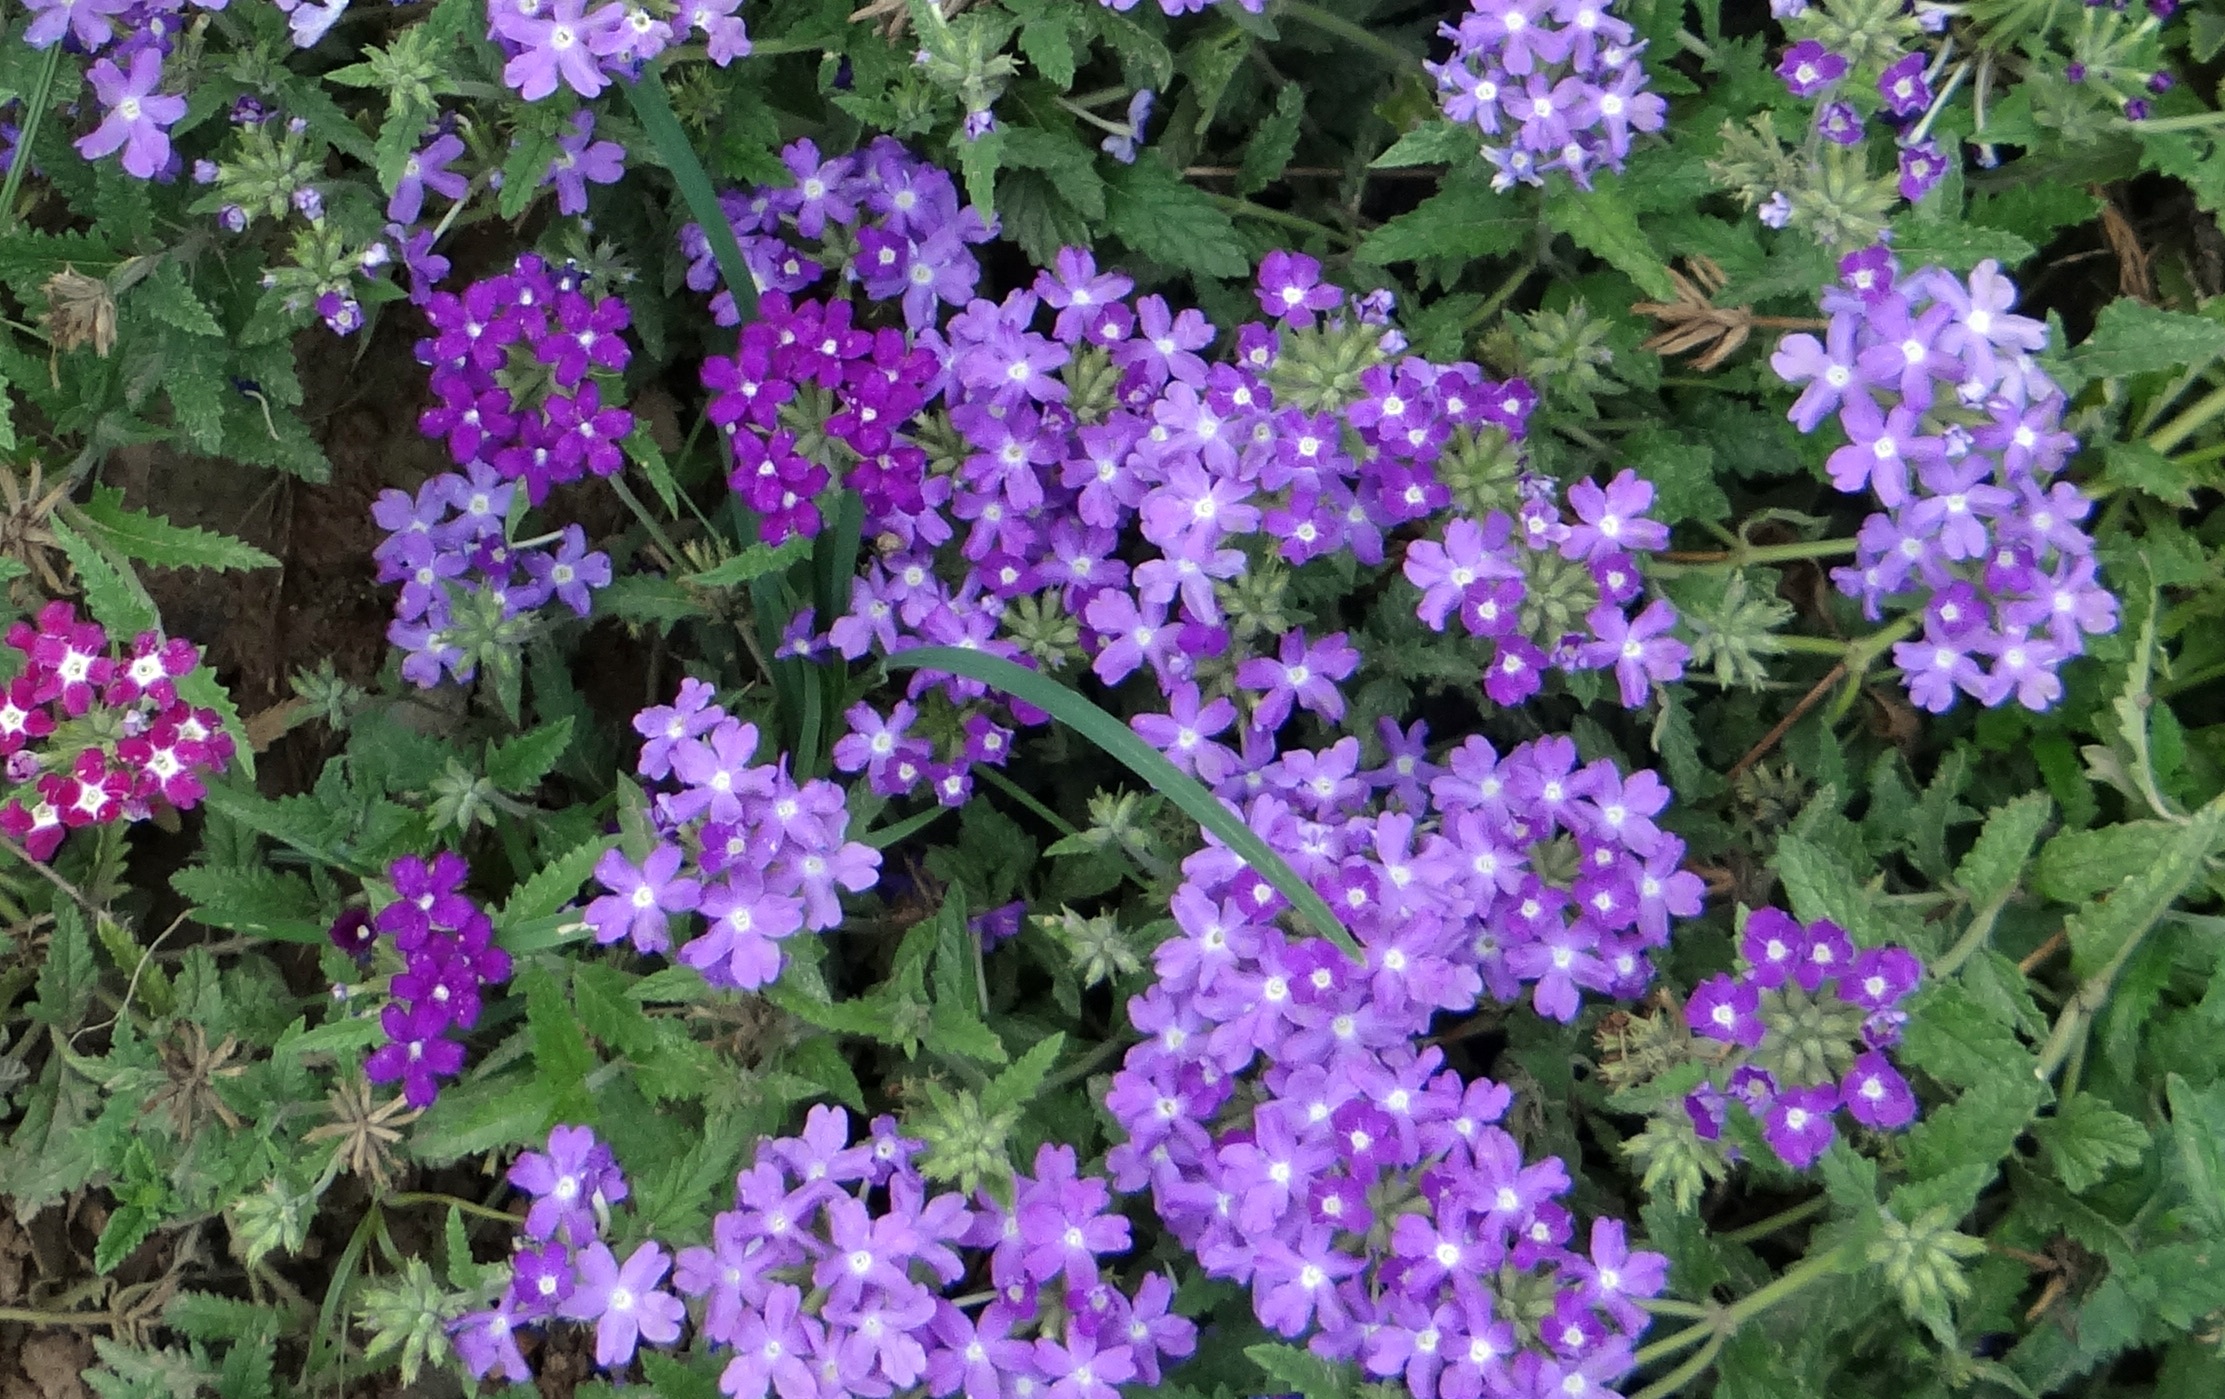
plant, flower, herb, wildflower, shrub, india, flowering plant, verbena, bellflower family, verbena family, aubretia, annual plant, land plant, english lavender, breckland thyme, dame's rocket, primulaceae, hairy throated primrose, primula primulina, primula pusilla